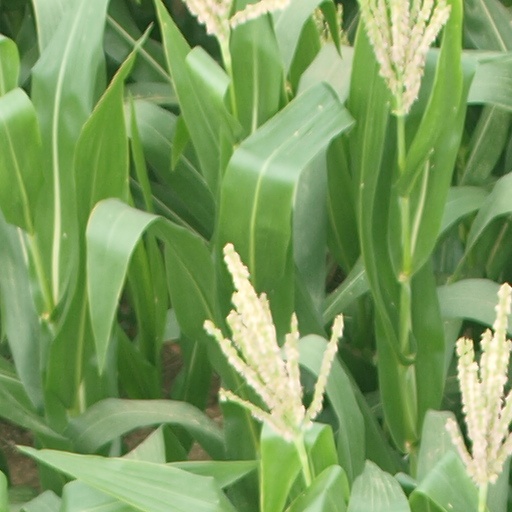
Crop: maize; corn